A. M. Miller

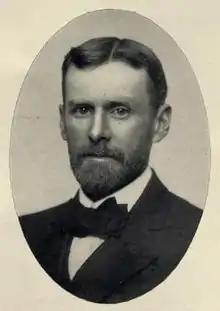
Miller at the University of Kentucky in 1917

Arthur McQuiston Miller (August 6, 1861 – October 28, 1929) was an American educator, zoologist, geologist, and college football coach. He was the first football coach at Kentucky State College—now known as University of Kentucky—in 1892. Miller was also a professor of geology and zoology and the first dean of arts and sciences at school.